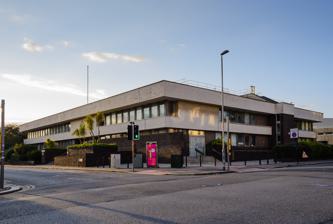
Building: Hove Trial Centre
Country: United Kingdom
Year built: 1972
Judicial building in Hove, England Hove Trial Centre Hove Trial Centre Location Lansdowne Road, Hove Coordinates 50°49′43″N 0°09′42″W / 50.8286°N 0.1617°W / 50.8286; -0.1617 Built 1972 Architect Fitzroy Robinson & Partners Architectural style(s) Modernist style Shown in East Sussex Hove Trial Centre is a Crown Court venue, which deals with criminal cases, as well as a magistrates' court in Lansdowne Road, Hove , England. History For much of the 20th century, criminal court hearings in Hove took place in the old Town Hall . Although much of the building was badly damaged by a fire in January 1966, the magistrates' court and court offices moved to the western part of the building, which had not been damaged by the fire. However, as the number of court cases in Hove grew, it became necessary to commission a more modern courthouse to accommodate the crown court and the magistrates' court. The site selected by the Lord Chancellor's Department , on the north side of Lansdowne Road, was open land which had once been occupied by a group of allotment gardens. The new building was designed by Fitzroy Robinson & Partners in the Modernist style , built in brown-blue brick from Staffordshire at a cost of £380,000 and was completed in 1972. The design involved a low-set, "strongly horizontal" structure facing onto Lansdowne Road. At the centre of the main frontage there was a short flight of steps leading up to an opening containing three glass doorways; above the opening was a concrete panel bearing a Royal coat of arms . The ground floor, which was brick-faced, was recessed under concrete panelling, while the first floor, which was fenestrated with a row of casement windows , was recessed under concrete panelling in a similar style. Internally, the building was laid out to accommodate four courtrooms. Notable cases have included the trial and conviction of a car mechanic, Daniel Appleton, in December 2020, for the murder of his wife and a neighbour. They have also included the trial and conviction of a builder, Mark Brown, for the murders of Alexandra Morgan and Leah Ware. References